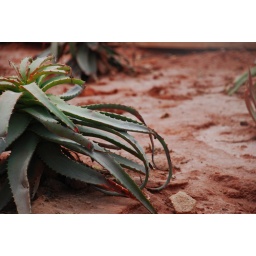
An aloe plant in red soil.